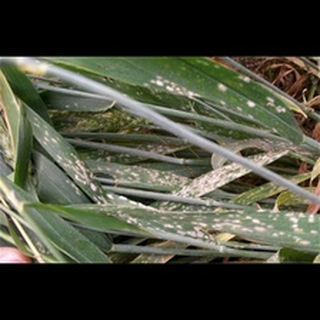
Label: wheat_mildew